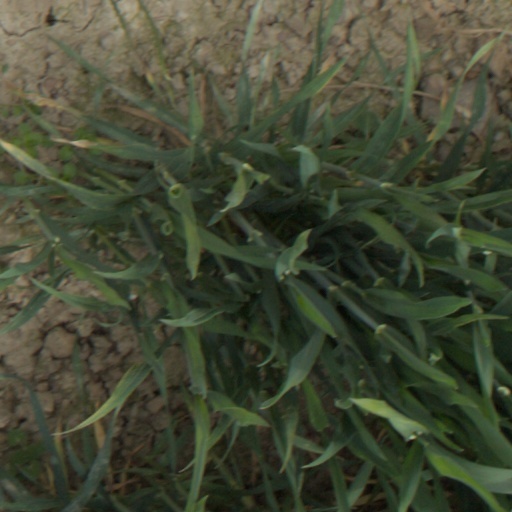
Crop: wheat